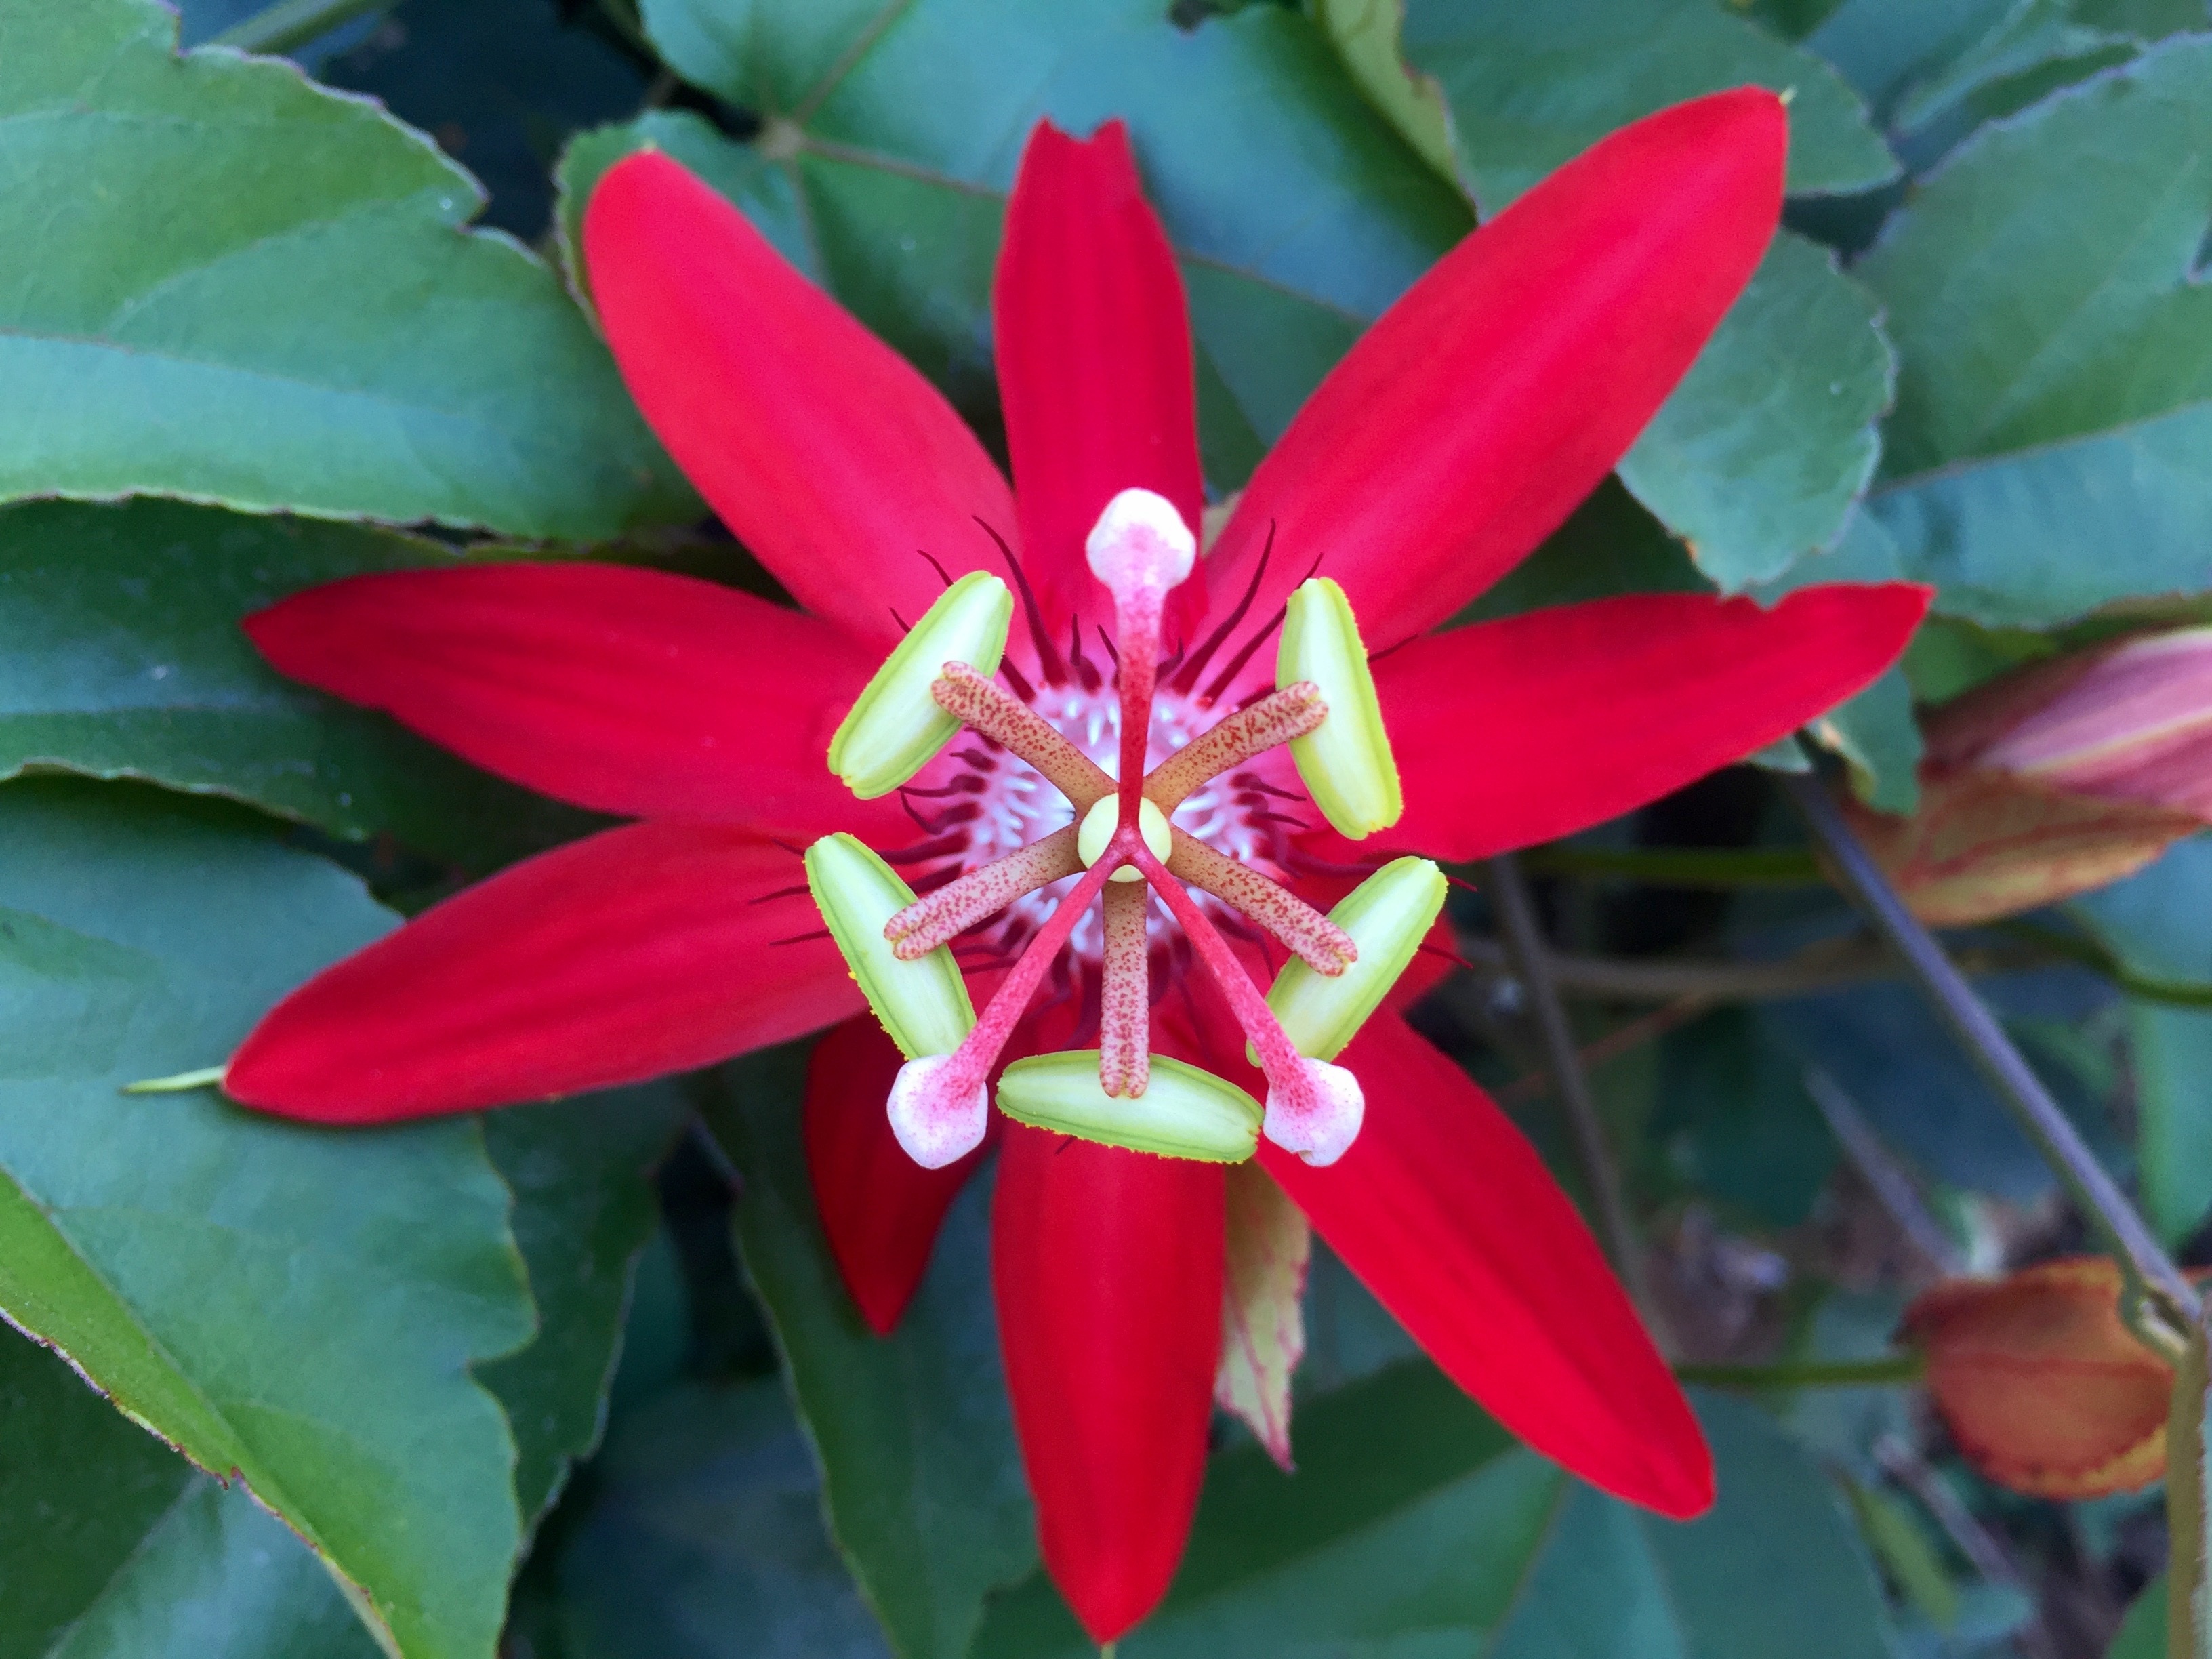
nature, plant, flower, petal, bloom, floral, love, decoration, green, red, color, natural, romance, romantic, botany, colorful, garden, flora, leaves, outdoors, petals, stamen, passion, beautiful, style, pretty, shape, flowering, striking, stigma, macro photography, crimson, flowering plant, epiphyllum, land plant, crimson passion flower